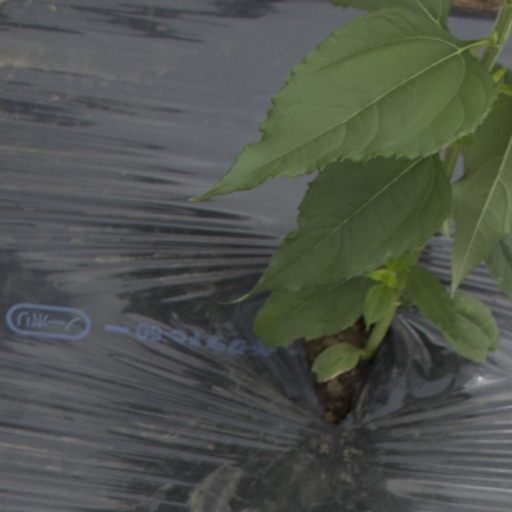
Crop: Jerusalem artichoke